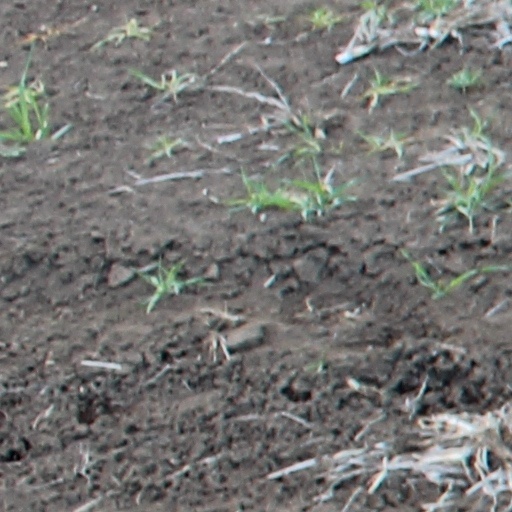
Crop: wheat